Detroit Diesel V8 engine

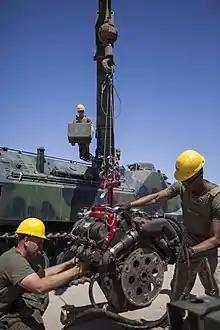
22nd MEU marines extract a 6.5L V8 from a HMMWV (2014)

The version was introduced in 1992 to replace the 6.2. Most 6.5s were equipped with a turbocharger. This engine was never meant to be a power and torque competitor with Ford/International and Dodge/Cummins, but rather a simply designed workhorse engine that made credible power, achieved decent fuel economy, and met emission standards in half-ton trucks. The Duramax 6600 replaced the 6.5 in light trucks beginning in 2001 and the C3500HD medium duty cab and chassis (replaced by the C4500 Kodiak/TopKick) and vans beginning in 2003, but the 6.5 (6500 Optimizer) is still produced by AM General for the HMMWV.